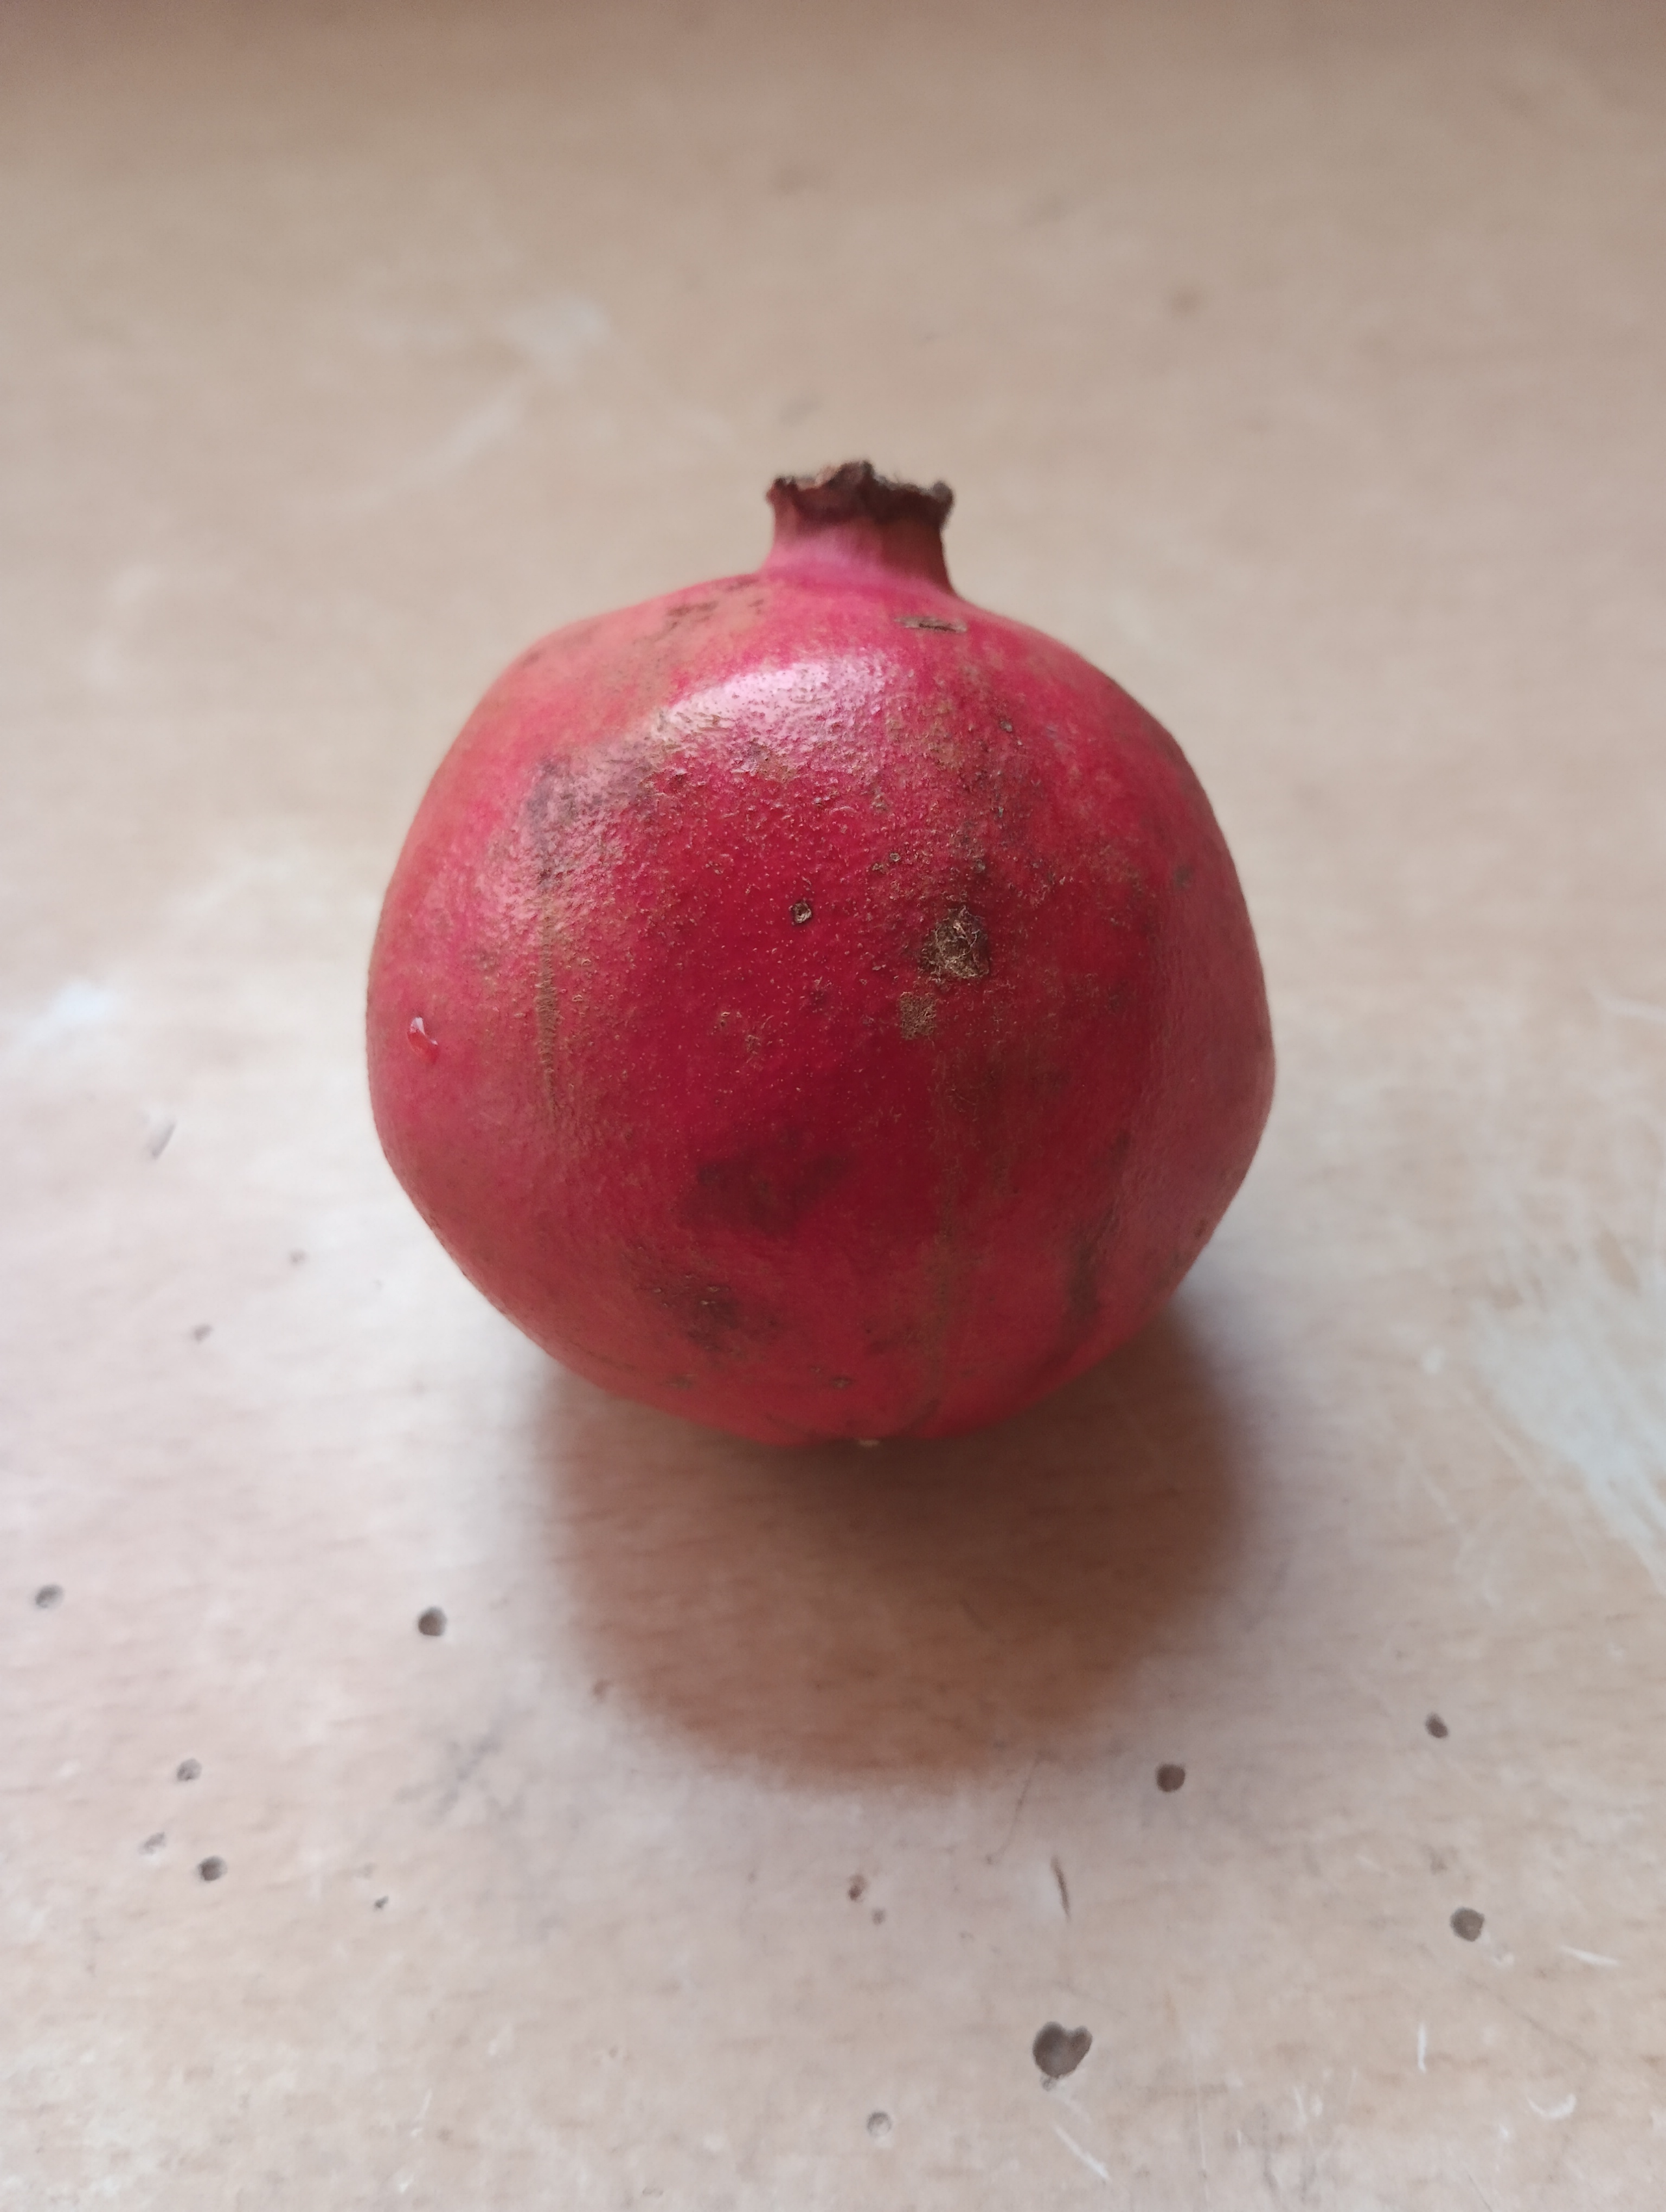
Label: Minor Defect